December

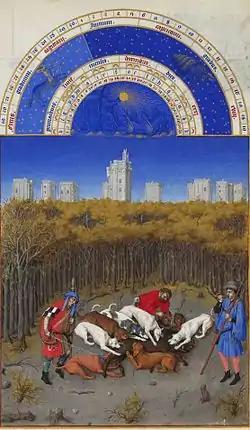
December, from the "Très Riches Heures du duc de Berry"

December's name derives from the Latin word "decem" (meaning ten) because it was originally the tenth month of the year in the calendar of Romulus , which began in March. The winter days following December were not included as part of any month. Later, the months of January and February were created out of the monthless period and added to the beginning of the calendar, but December retained its name.